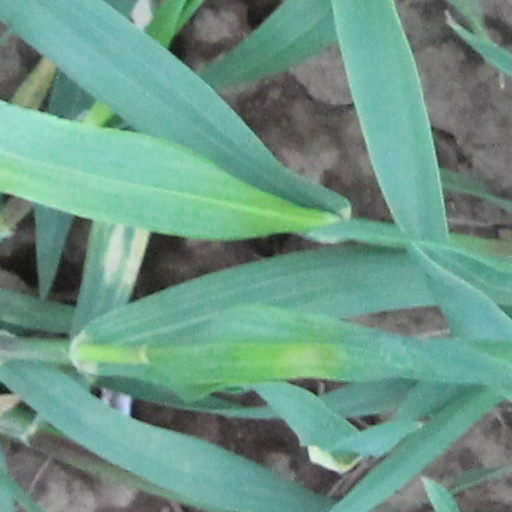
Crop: wheat